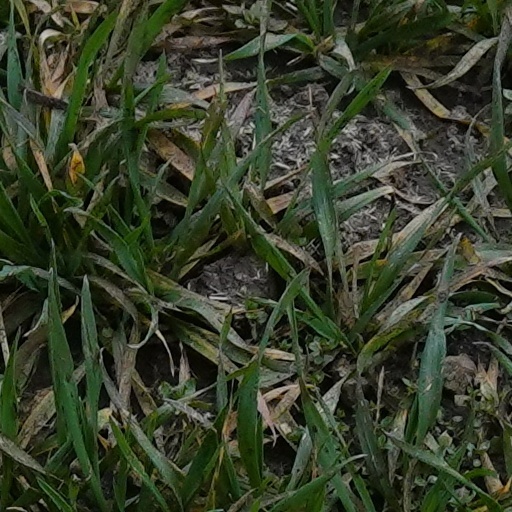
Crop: wheat